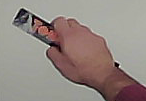
Product: toblerone_black